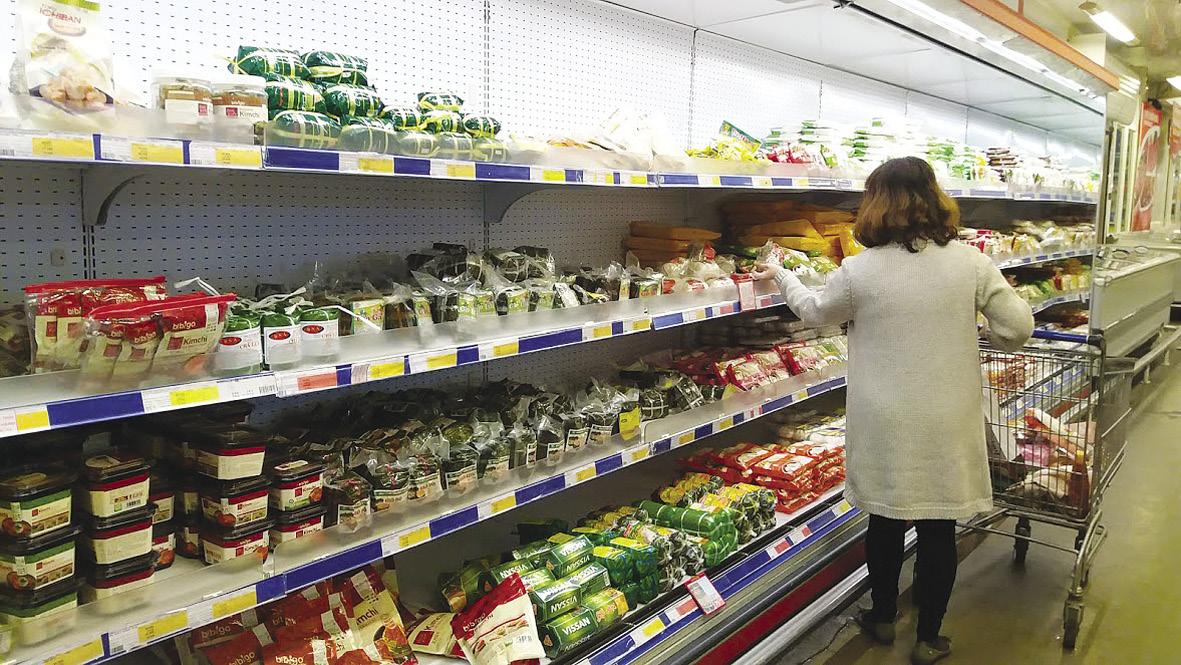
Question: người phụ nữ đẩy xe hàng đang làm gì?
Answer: đang lựa đồ ăn